Oleg Rudnov

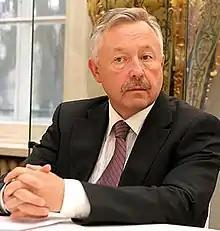
Oleg Rudnov

Oleg Konstantinovich Rudnov (18 November 1948 – 9 January 2015) was a Russian businessman and the chairman of the Baltic Media Group (BMG) which was established in 2003. Since his death, the company has been owned by his son Sergei. He has been described as a close ally of president Vladimir Putin. As well as Baltic Media Group, he was the owner of Bank Rossiya with Yury Kovalchuk and the Sellgren estate near to Vyborg.